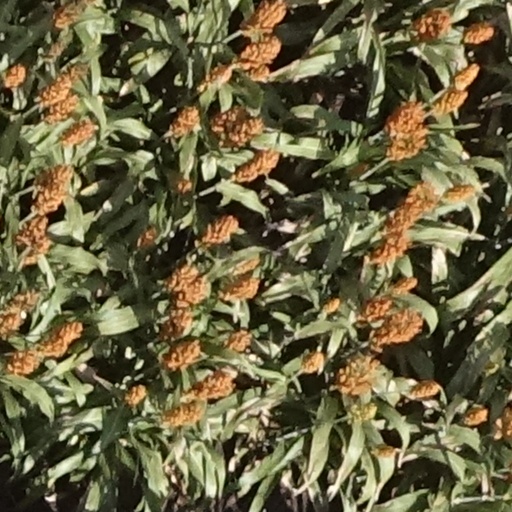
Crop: sorghum